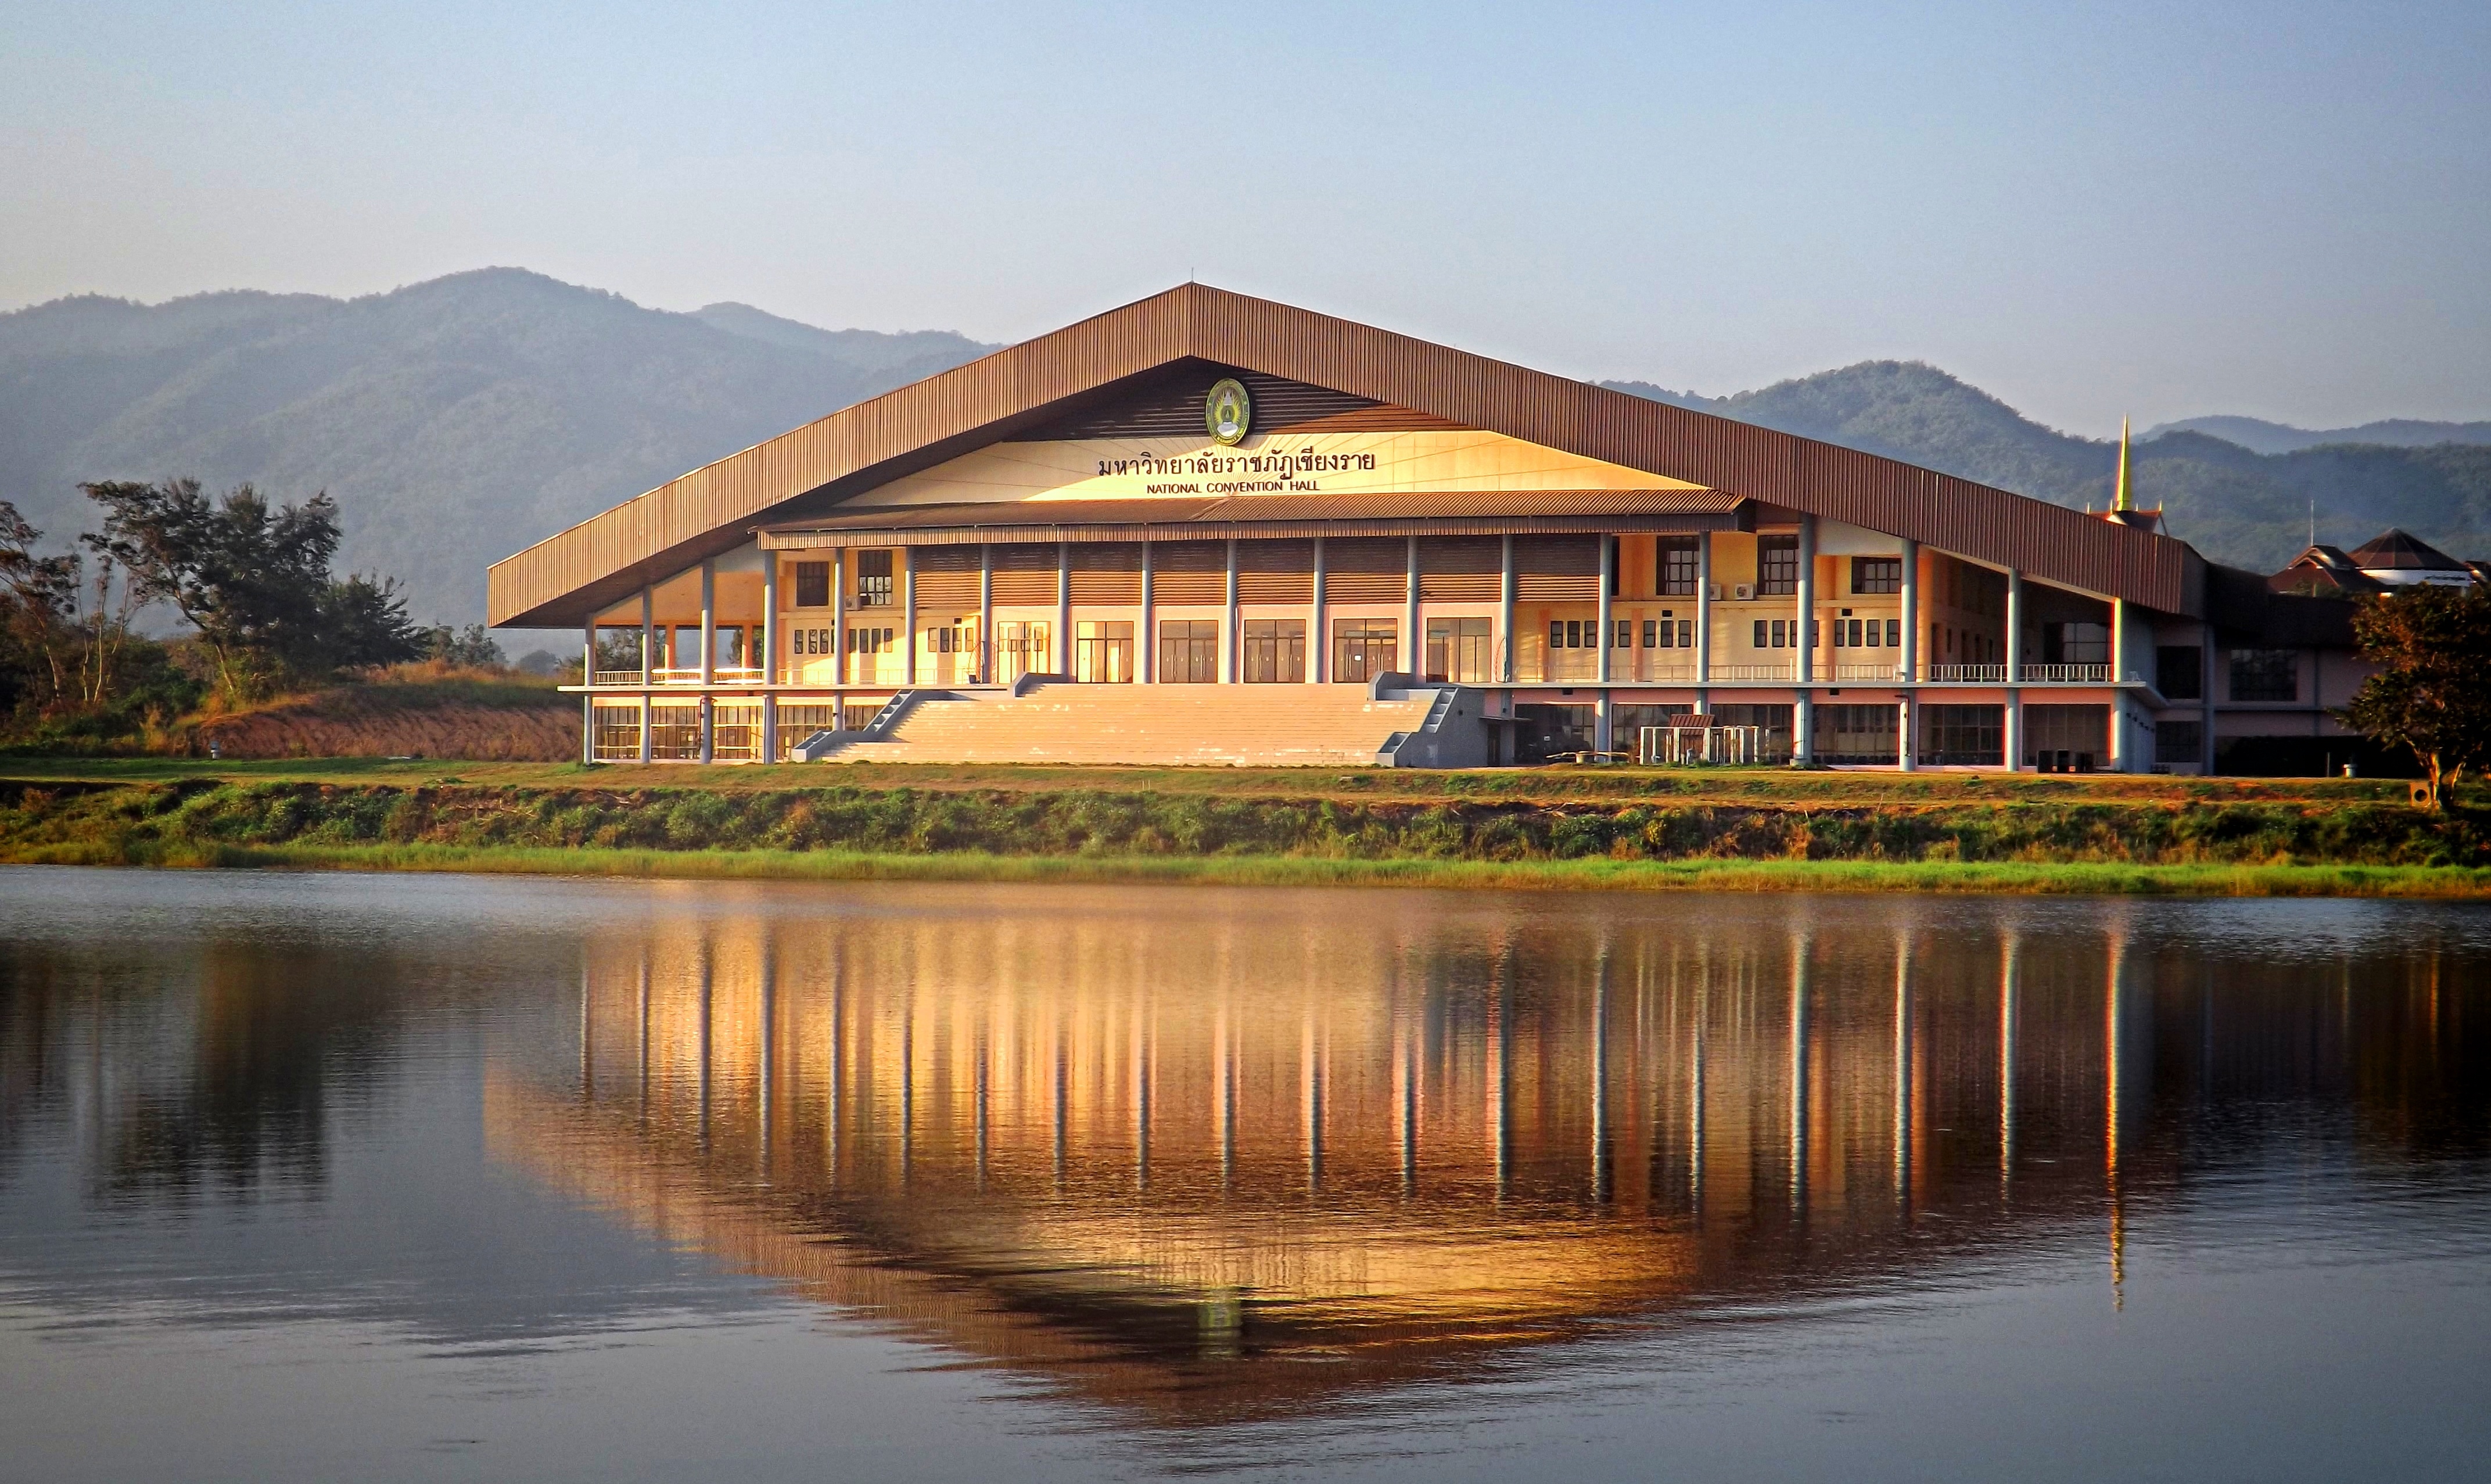
house, lake, reflection, asia, thailand, chiang rai, resort, estate